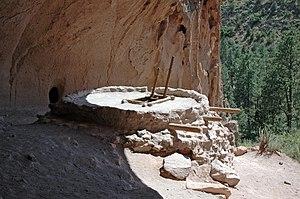
Albert Moxhet, né le 2 novembre 1940, est un écrivain belge, auteur ou coauteur d'une quarantaine d'ouvrages, romaniste, critique d'art dans la presse écrite, la presse audio et sur Internet.
Une kiva est une pièce, en général de plan circulaire et semi-enterrée, utilisée par les Pueblos pour des rituels religieux. Charles Fletcher Lummis lui préférait le terme plus générique d'Estufa car le nom de kiva était utilisé par les seuls Moqui d'Arizona.